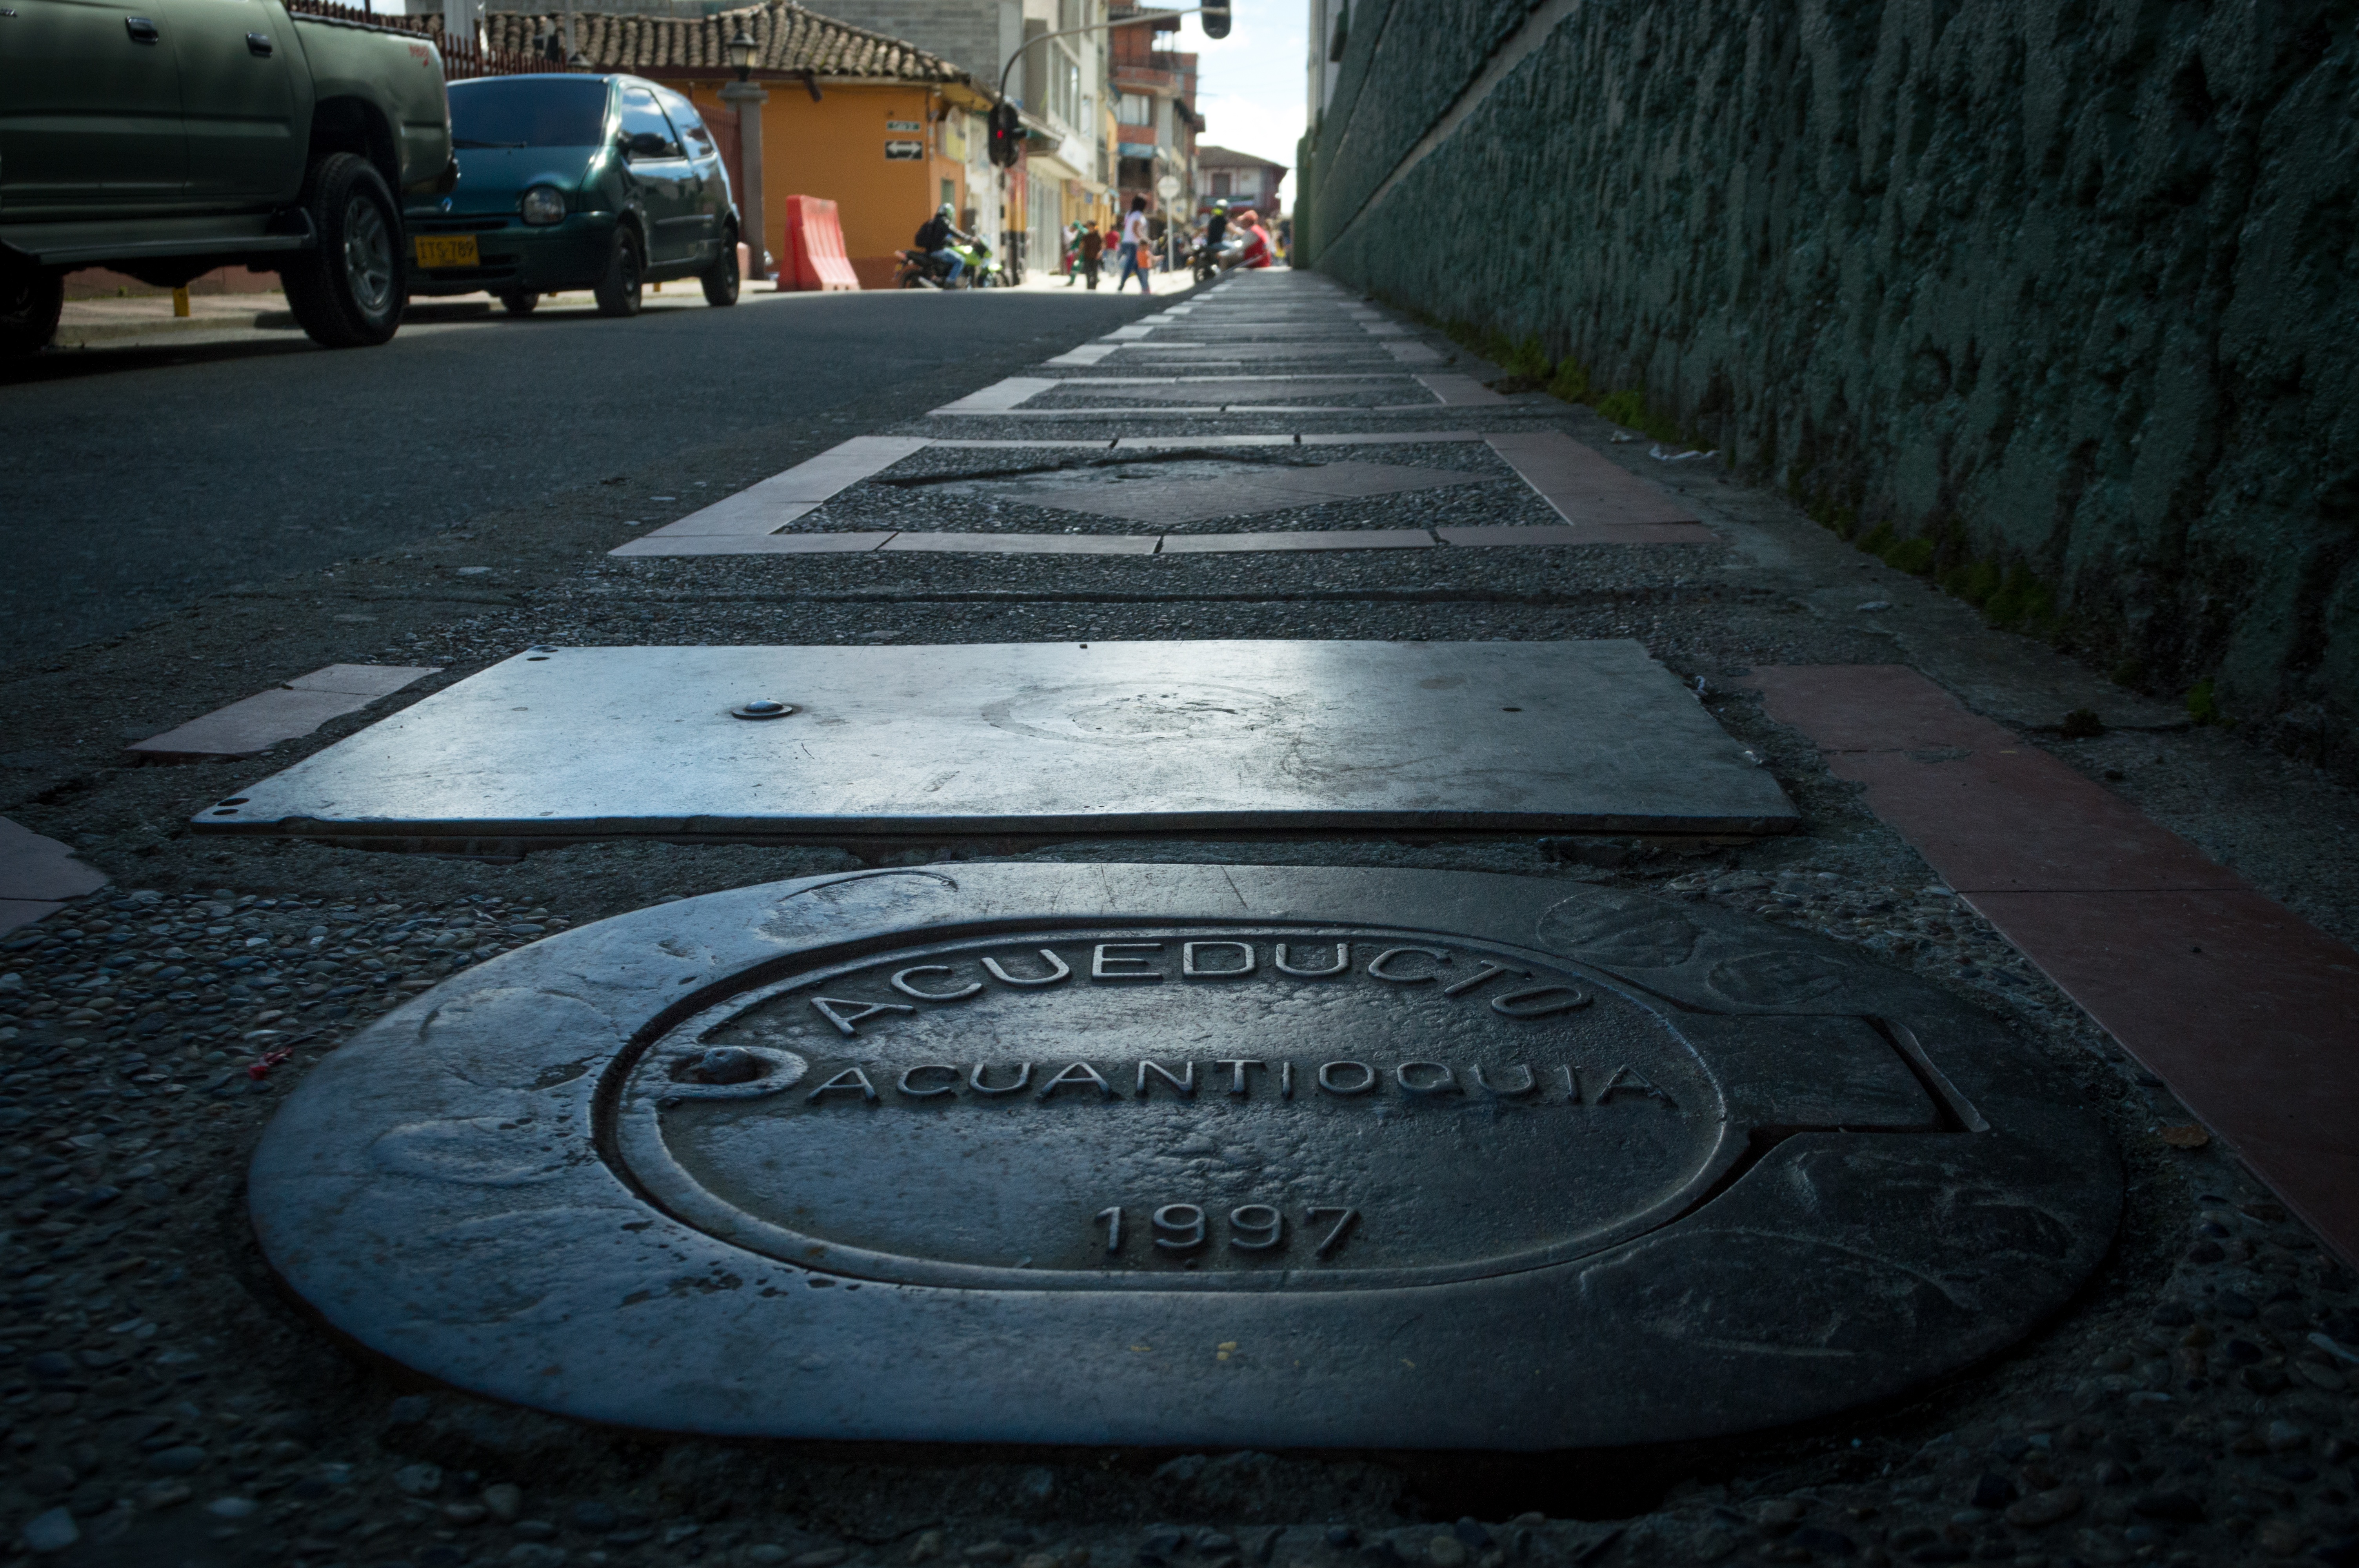
road, street, sidewalk, asphalt, lane, infrastructure, shape, road surface